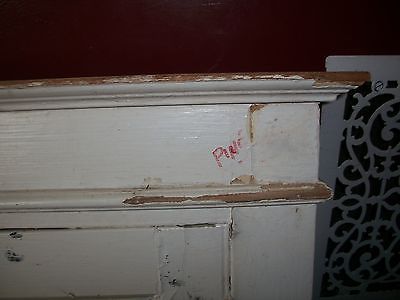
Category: cabinet